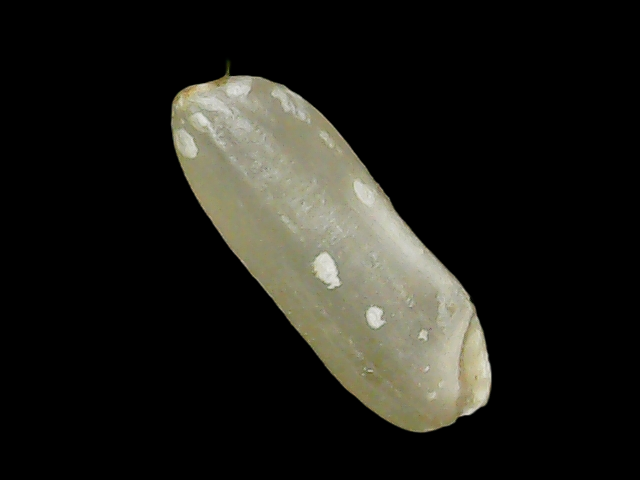
Rice variety: Binadhan11